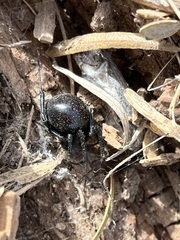
Species: Lactrodectus_hesperus